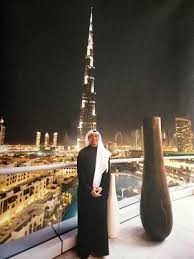
Landmark: Burj Khalifa